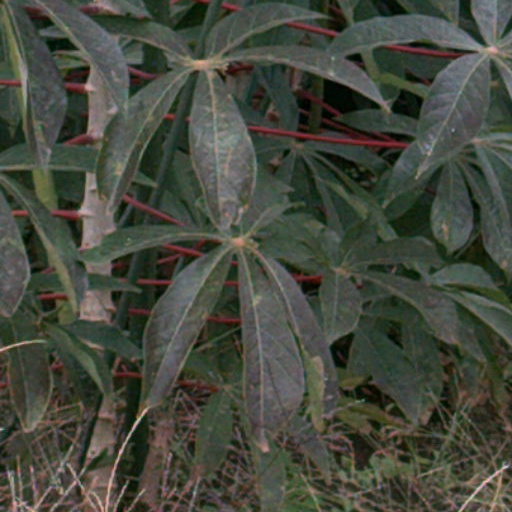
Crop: cassava